Mountain Pavilion

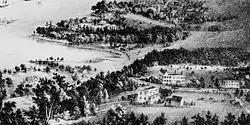
1853 sketch of the pavilion property looking southeast to Weehawken Cove

The Mountain Pavilion was an inn located in Weehawken, New Jersey during the 19th century.